Eagle Scout (Boy Scouts of the Philippines)

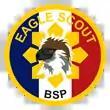

Eagle Scout is the highest rank awarded to a Senior Scout in the Boy Scouts of the Philippines (BSP). To be awarded the rank, a Scout must lead in planning and doing two community service projects and earn a total of 23 merit badges consisting of 17 required merit badges and 2 specialist ratings (a specialist rating involves 3 related merit badges and a community service project). After achieving the rank of Eagle, a Scout may earn an Anahaw award for earning 2 additional specialist ratings.